Cal Poly Mustangs football

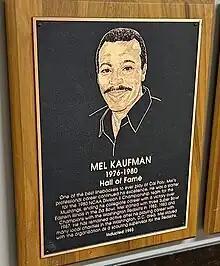
Commemorated in the Cal Poly Hall of Fame, Mel Kaufman helped lead the Mustangs to a 1980 national championship before becoming a starting linebacker for Washington in the NFL, winning two Super Bowl rings.

Following the national title, the Mustangs were honored with a parade through downtown San Luis Obispo on December 15, 1980. The parade traveled down Higuera Street before a rally held in Mission Plaza. Then-mayor Lynn Cooper spoke at the celebration.